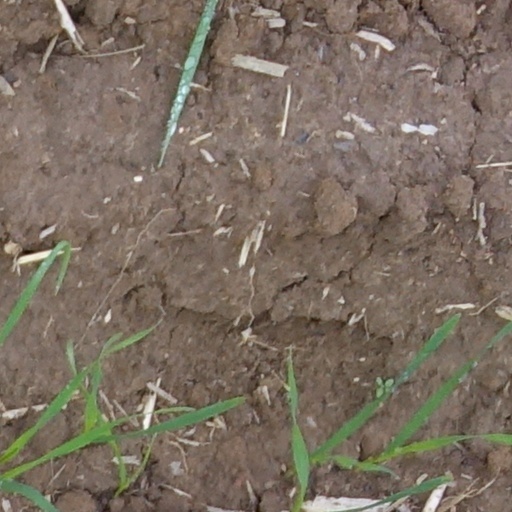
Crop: wheat